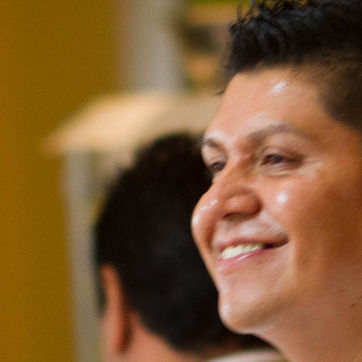
Material: hair